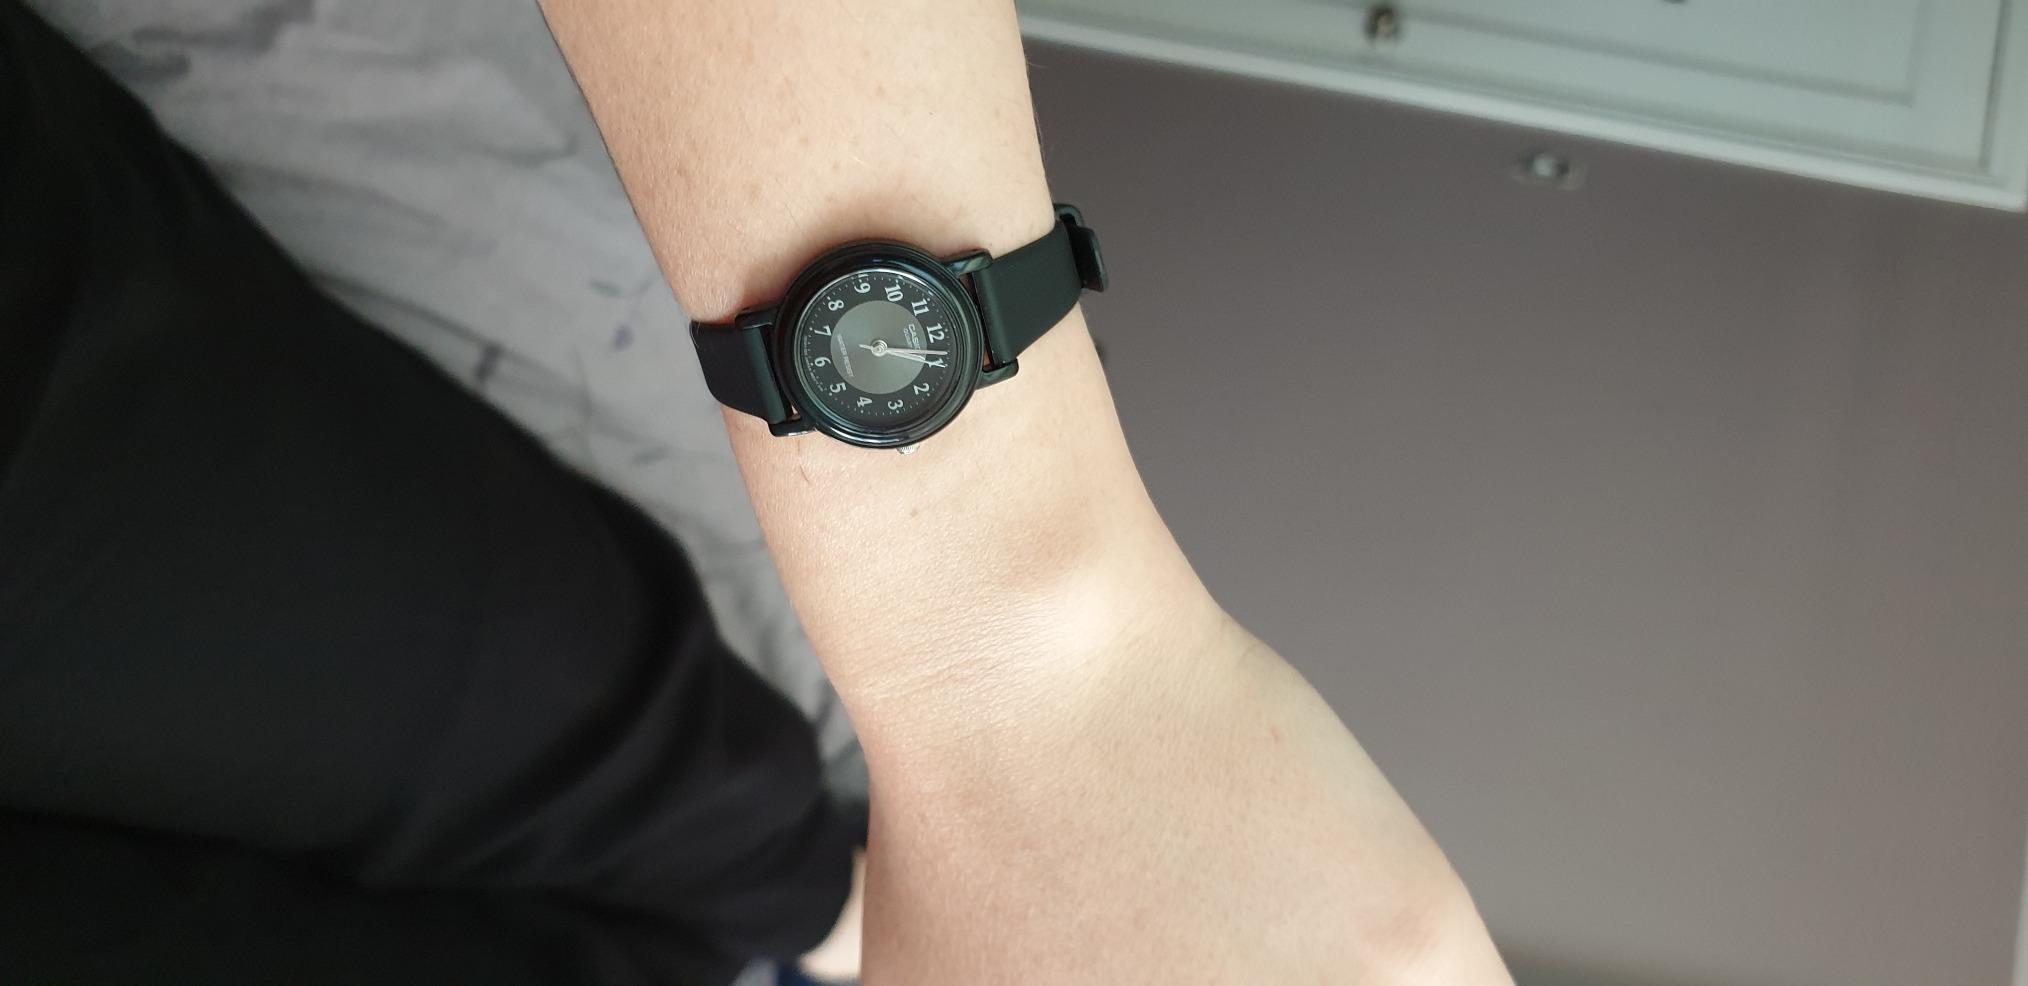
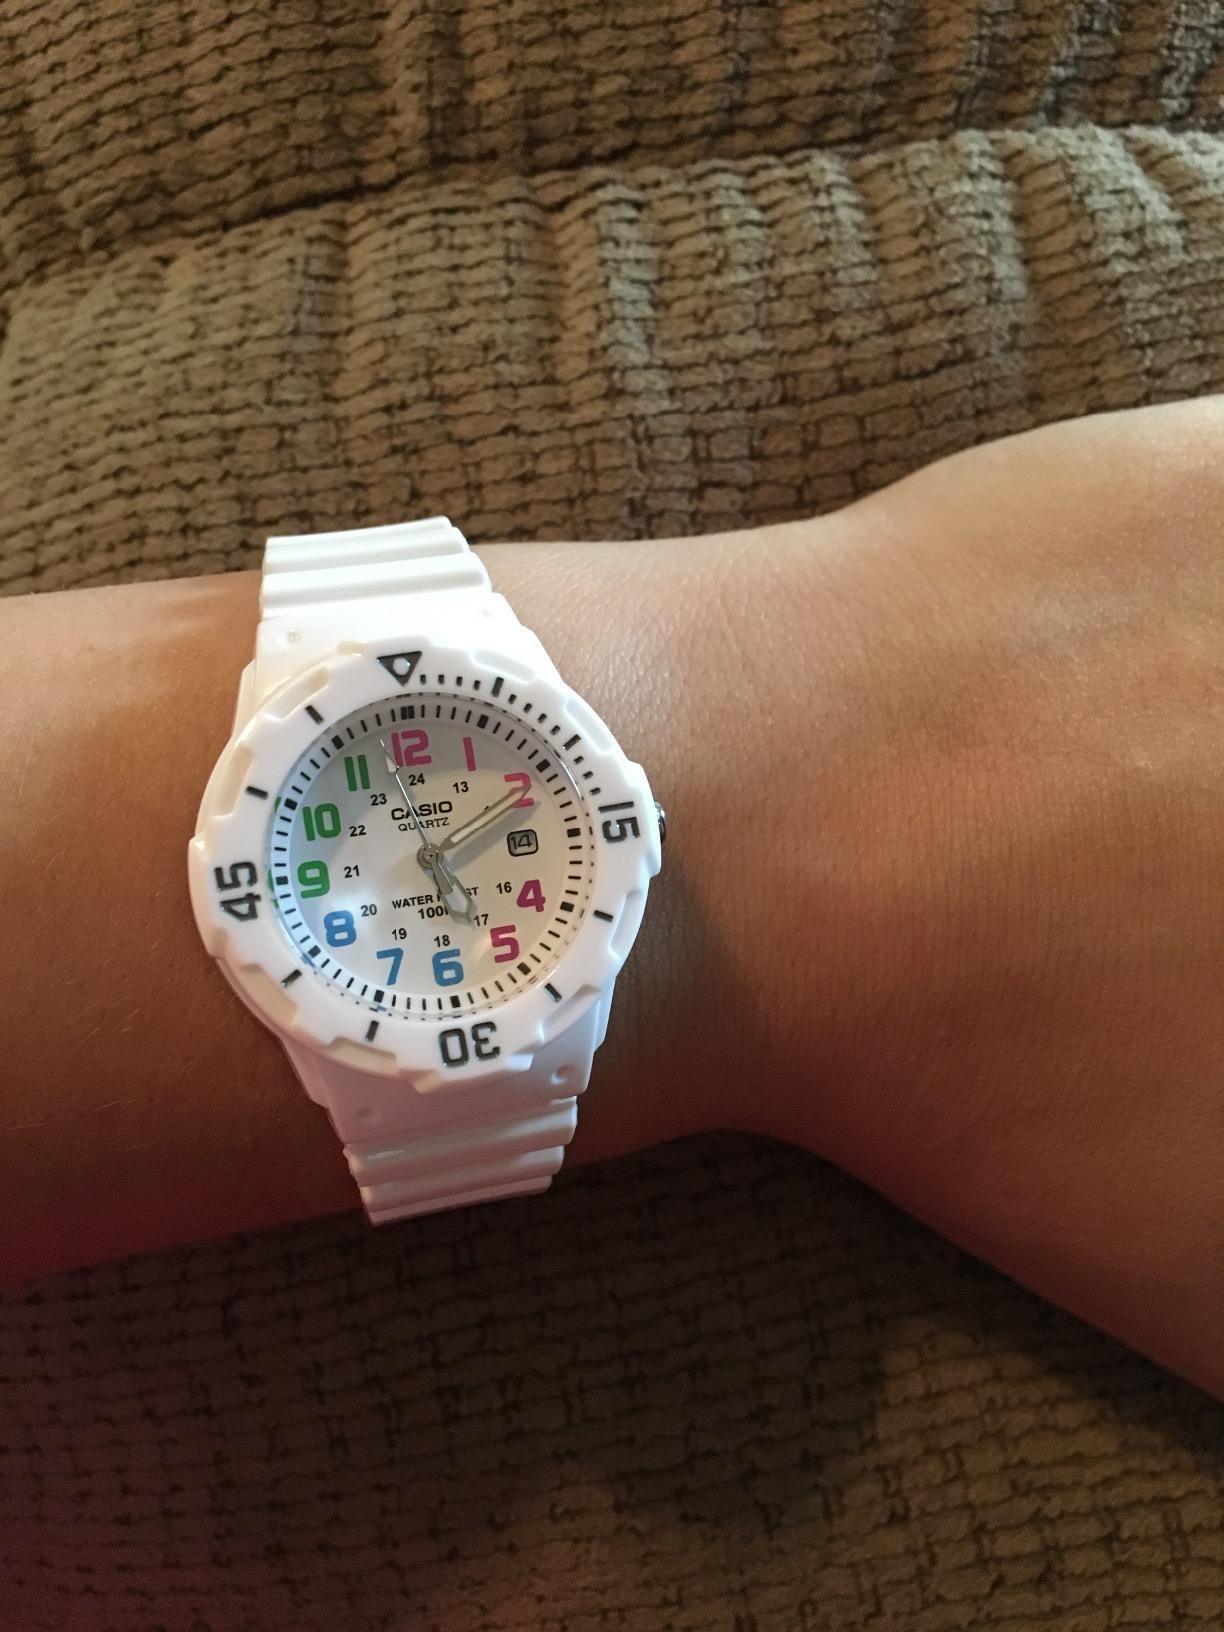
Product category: accessories_watch
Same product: no